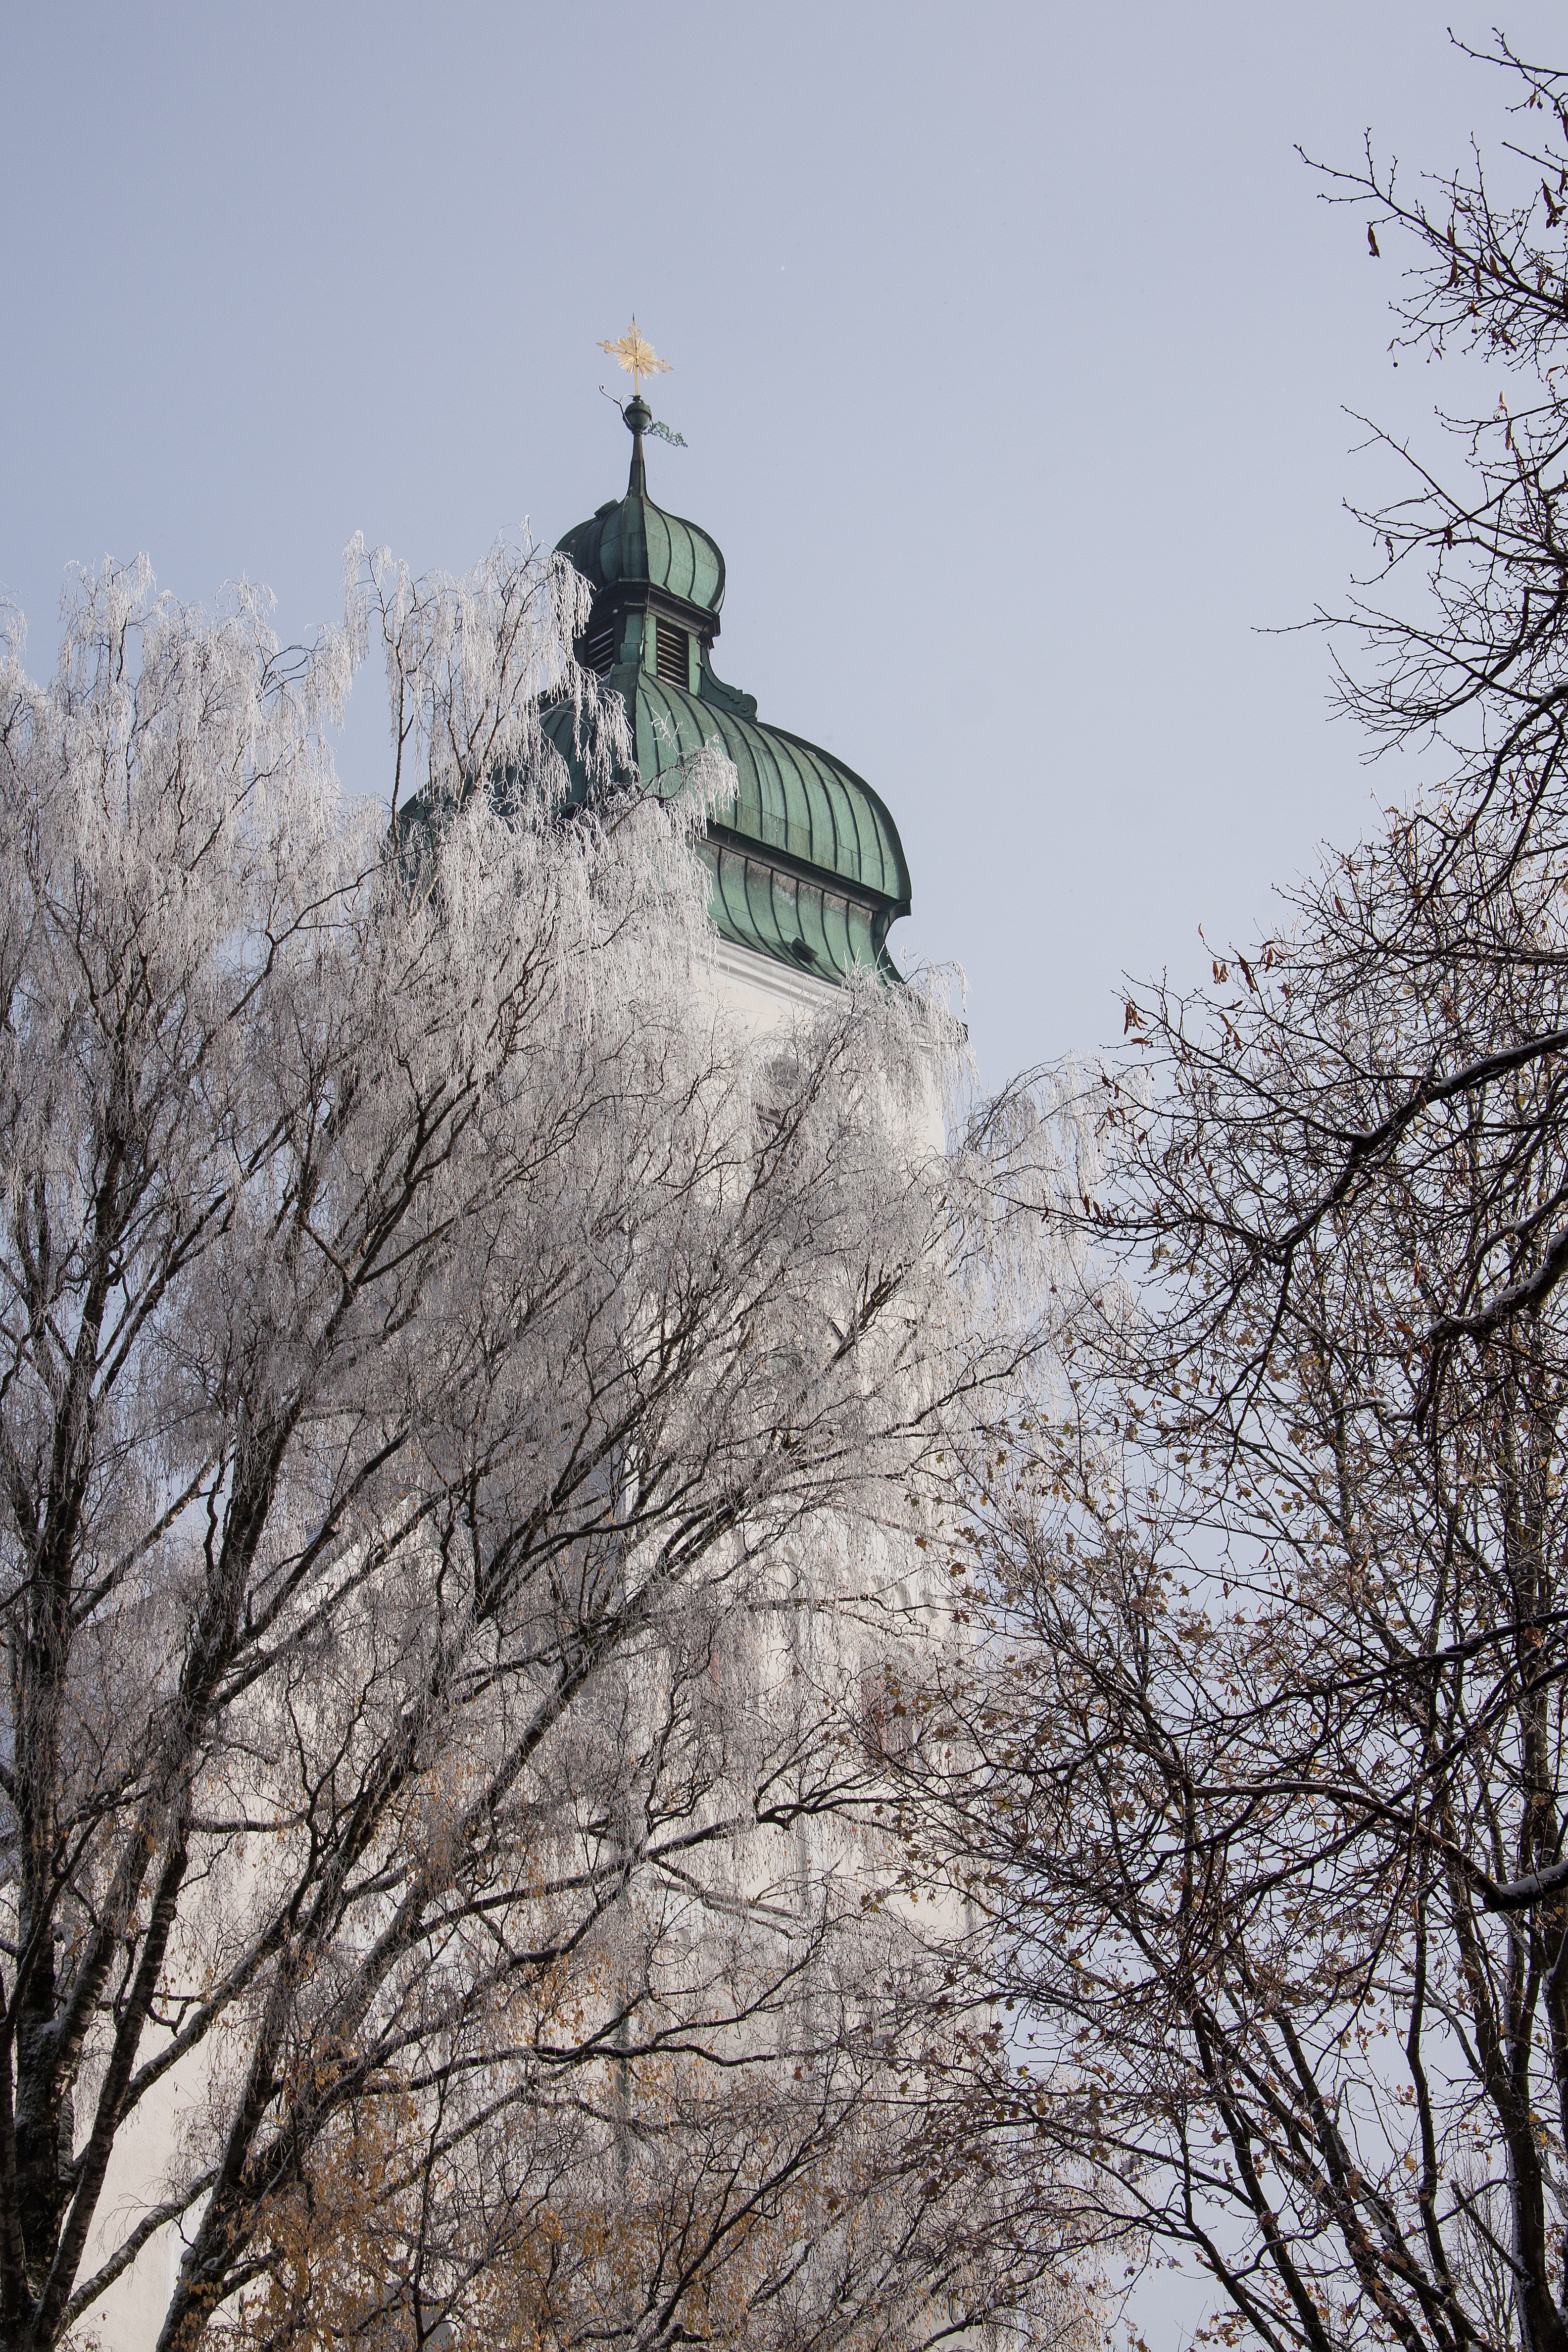
tree, snow, cold, winter, plant, sun, flower, frost, portrait, spring, tower, weather, church, season, cherry blossom, trees, sunny, steeple, mood, hoarfrost